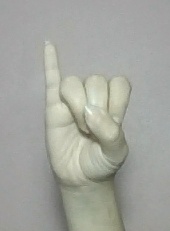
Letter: meem